Babirah

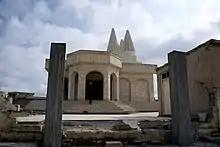
Yazidi temple (Şexsê Batê) in BabirahIt was destroyed by ISIS in 2014, but rebuilt when the village was repopulated again by Yazidis

The village was originally an Assyrian village known as Bet Bore before it was settled by Yazidis and was known to contain an Assyrian population up until at least the 13th century.